Monastery of San Salvador de Oña

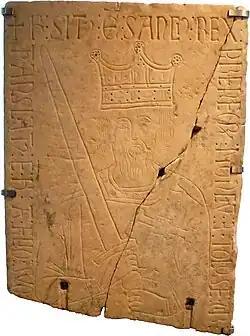
Tombstone of King Sancho III of Pamplona (now in the Museum of Léon)

In 1506 the monastery joined the Benedictine Congregation of Valladolid, which had a program of a return to the reformation of the monastic life, following a strict interpretation of the Rule of Saint Benedict. It was badly damaged during the Peninsular War of the Napoleonic era, and the monks were dispersed.